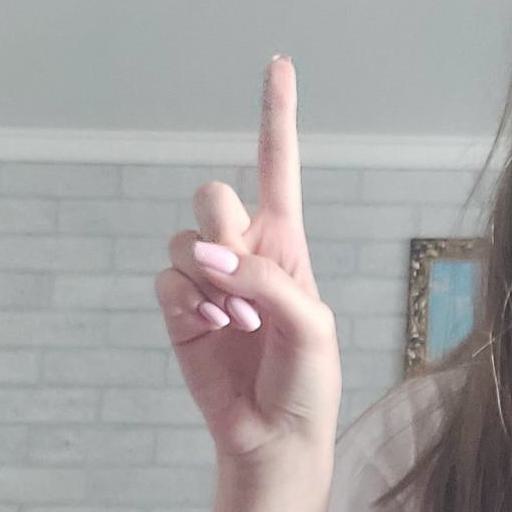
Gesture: one